Kobayashi Station (Miyazaki)

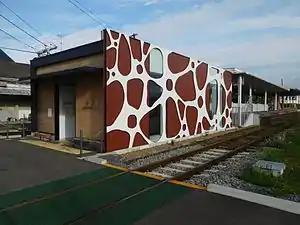
Kobayashi Station in 2015

is a passenger railway station located in the city of Kobayashi, Miyazaki Prefecture, Japan. It is operated by JR Kyushu and is on the Kitto Line.